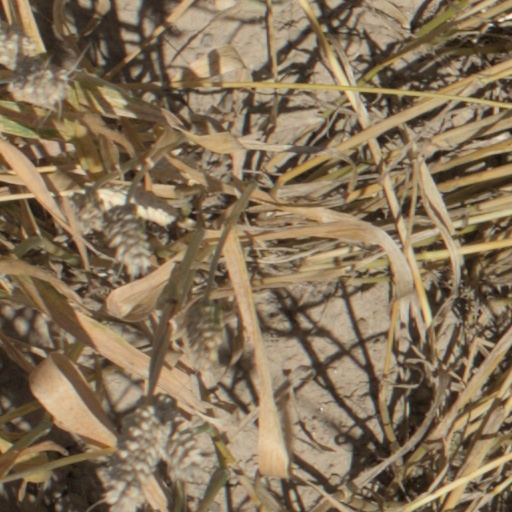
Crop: wheat